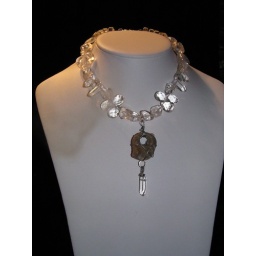
necklace i made with a rock my mom found at the beach in Mexico